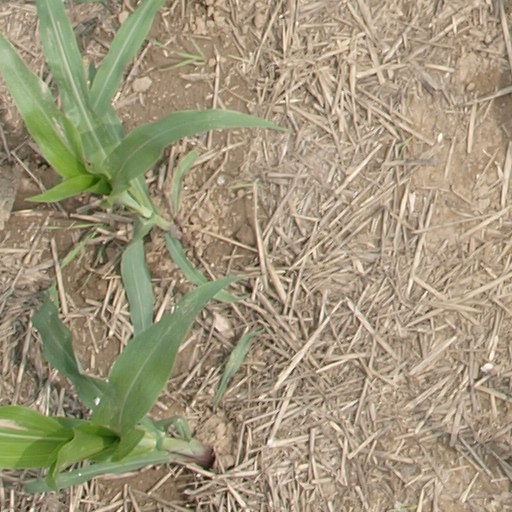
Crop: maize; corn